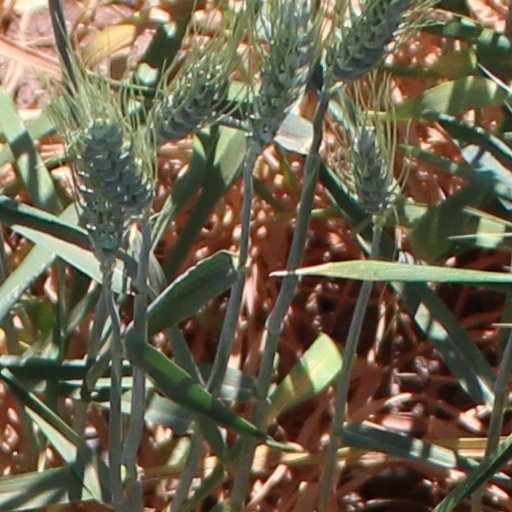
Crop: wheat